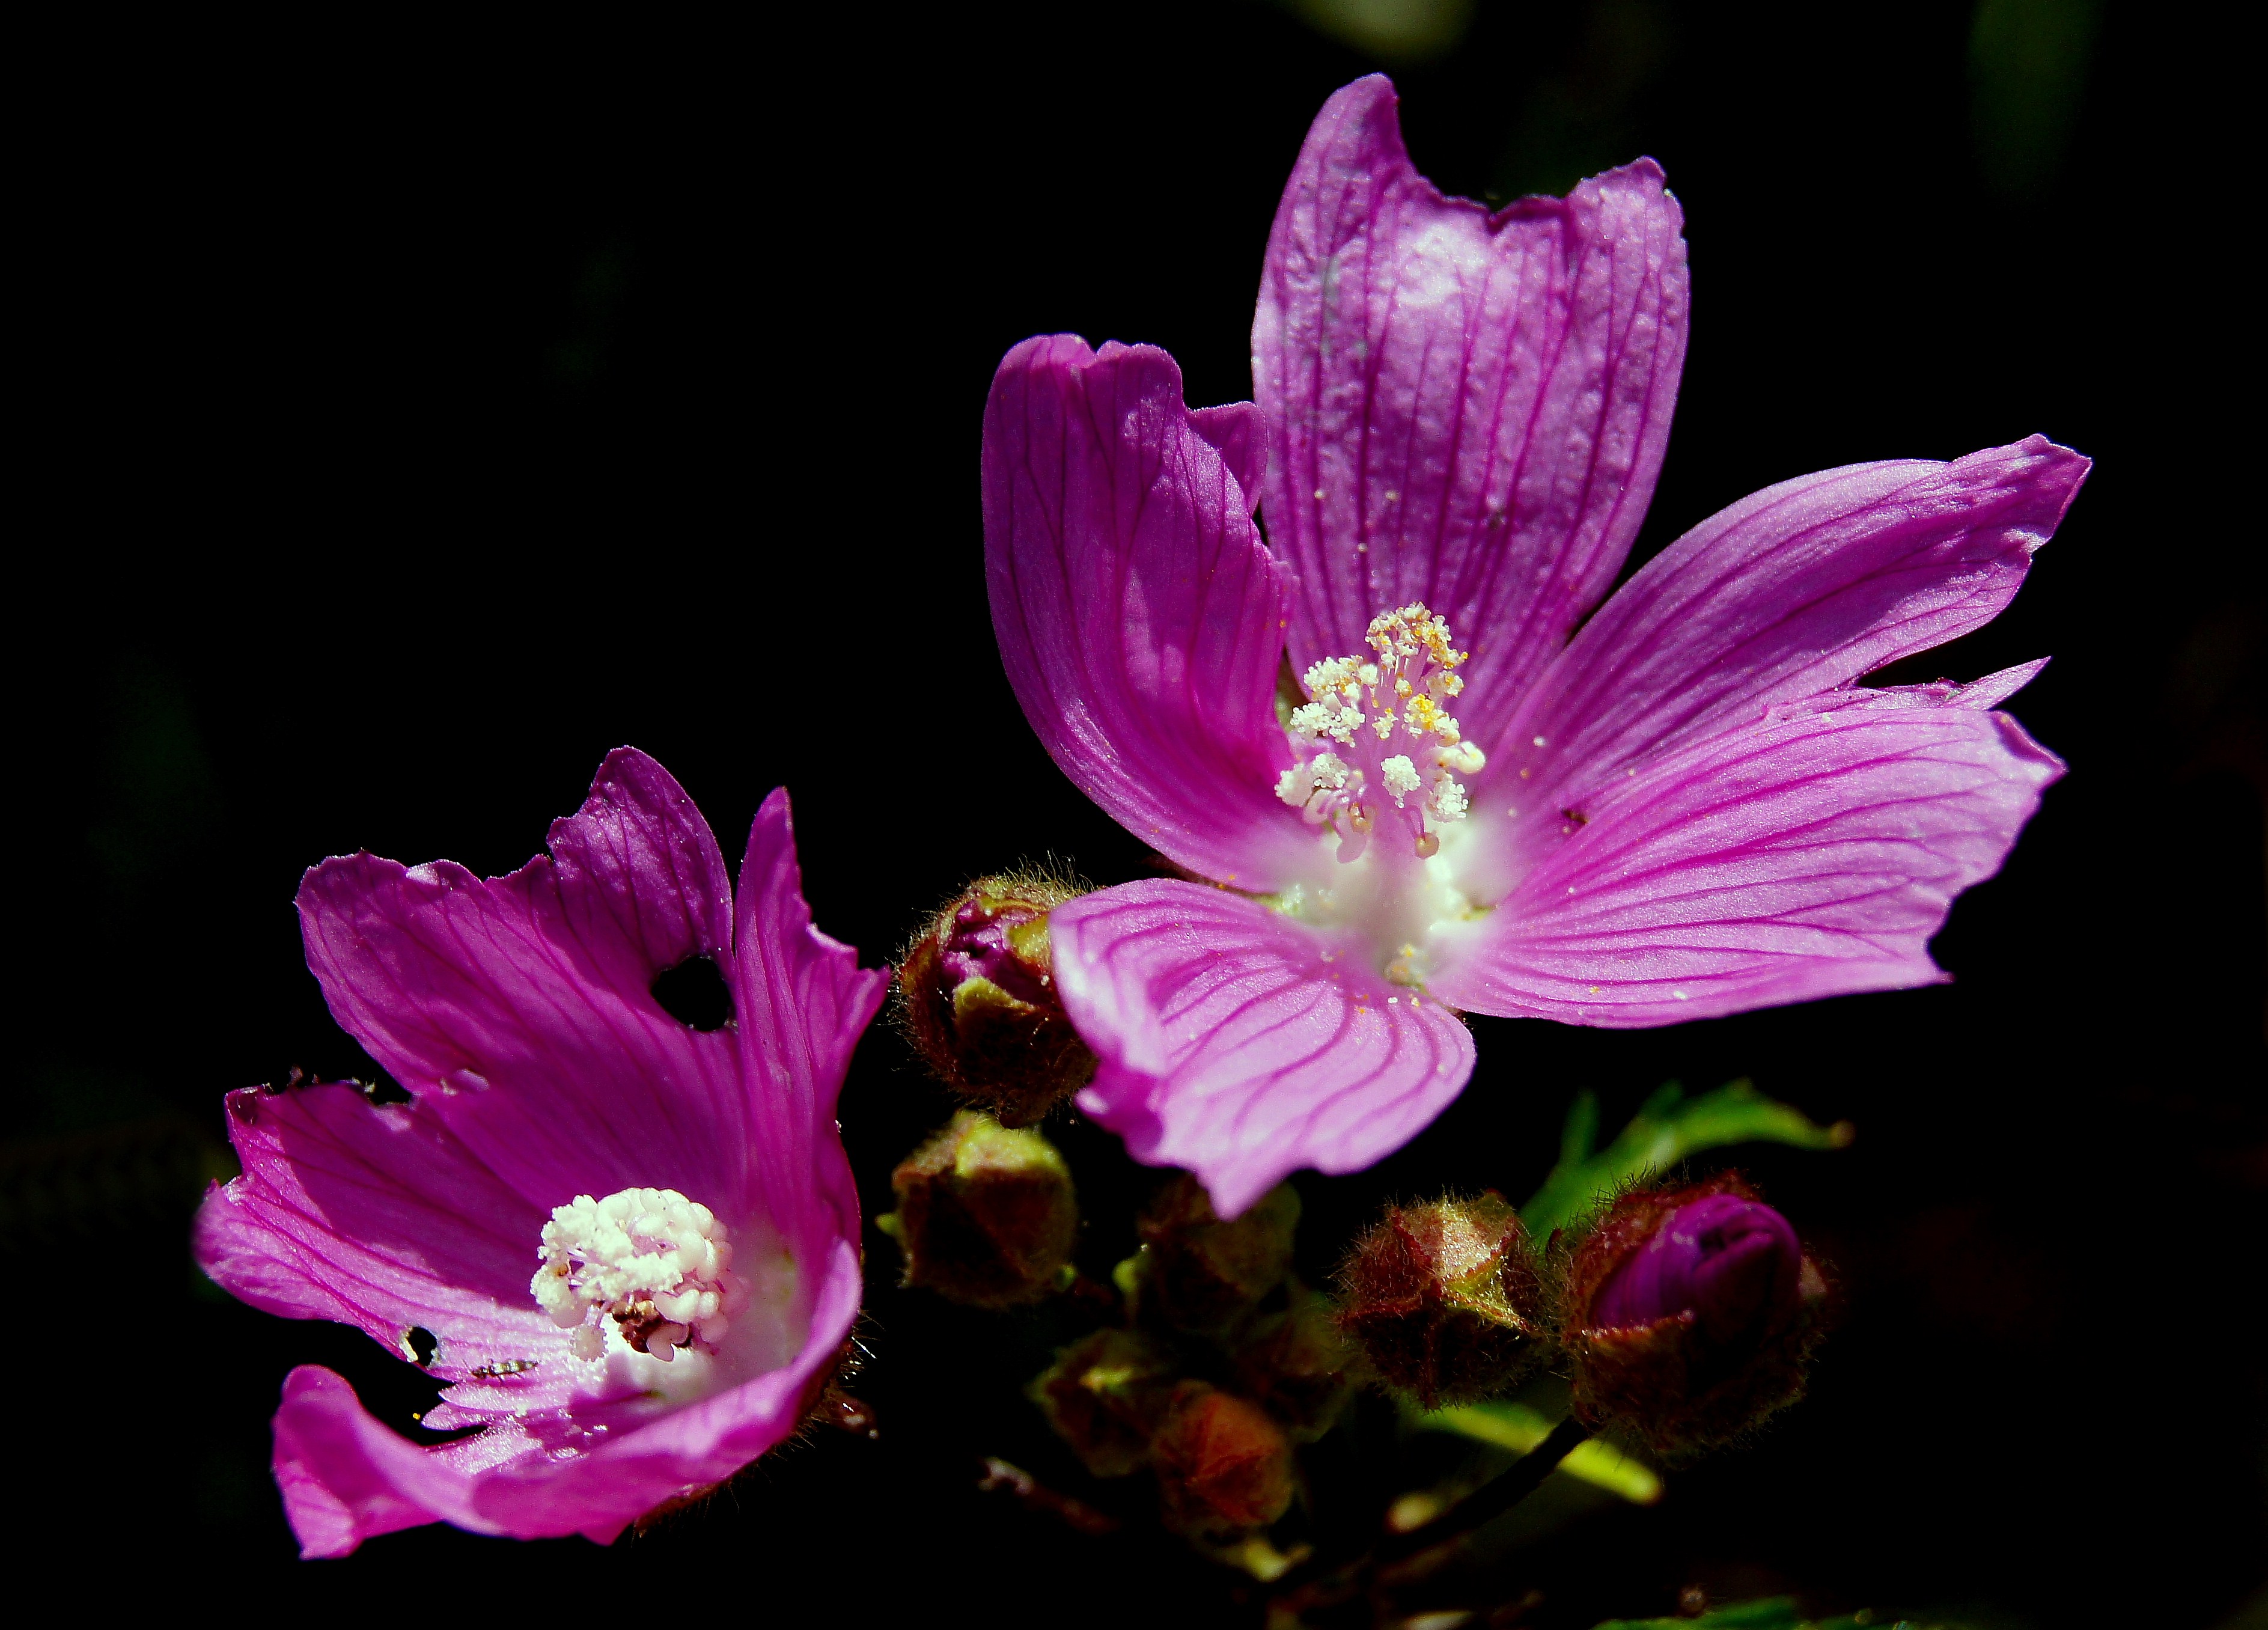
nature, blossom, plant, photography, flower, petal, macro, botany, pink, flora, wildflower, flowers, close up, naturaleza, flores, ggl1, gaby1, sonyslta55v, macro photography, flowering plant, land plant